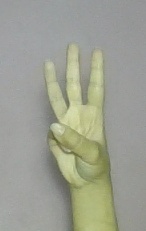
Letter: thaa